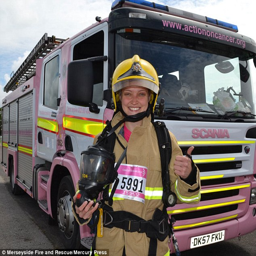
person has been a full - time firefighter based .